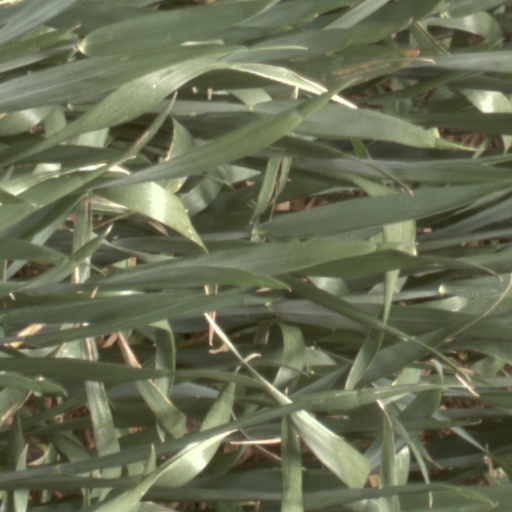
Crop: wheat